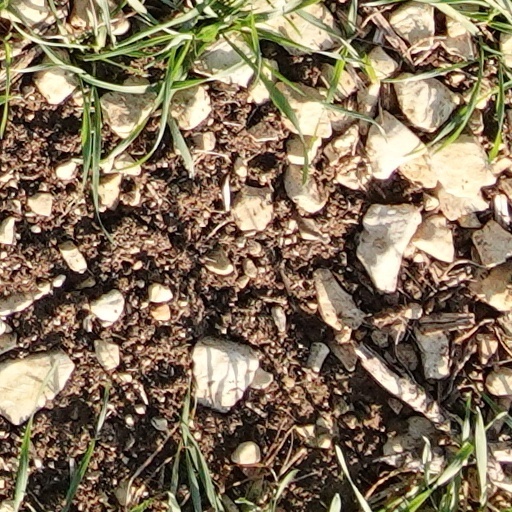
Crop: wheat